Dominion Cove Point LNG

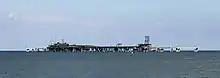
Cove Point offshore pier

Cove Point LNG Terminal is an offshore liquid natural gas shipping terminal operated by BHE GT&S, a Berkshire Hathaway Energy company. It is located near Lusby, Maryland, United States, on the western shore of the Chesapeake Bay, and exports liquefied natural gas (LNG) and also stores gas. LNG is exported on specially designed ships known as LNG carriers.